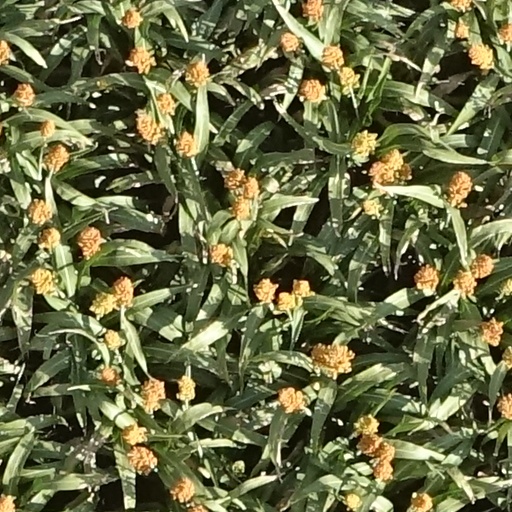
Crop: sorghum